Greenock West railway station

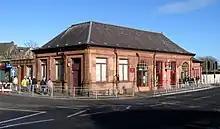
Station building on Inverkip Street, at junction with Newton Street

The Caledonian Railway was granted permission in September 1882 to build the station, featuring "a very neat and substantial stone building in Renaissance style" at street level, with two "large and handsome" doorways from the booking hall onto Inverkip Street. The building also provided a stationmaster's room, a general waiting room and two first class waiting rooms; one for ladies and one for gentlemen.